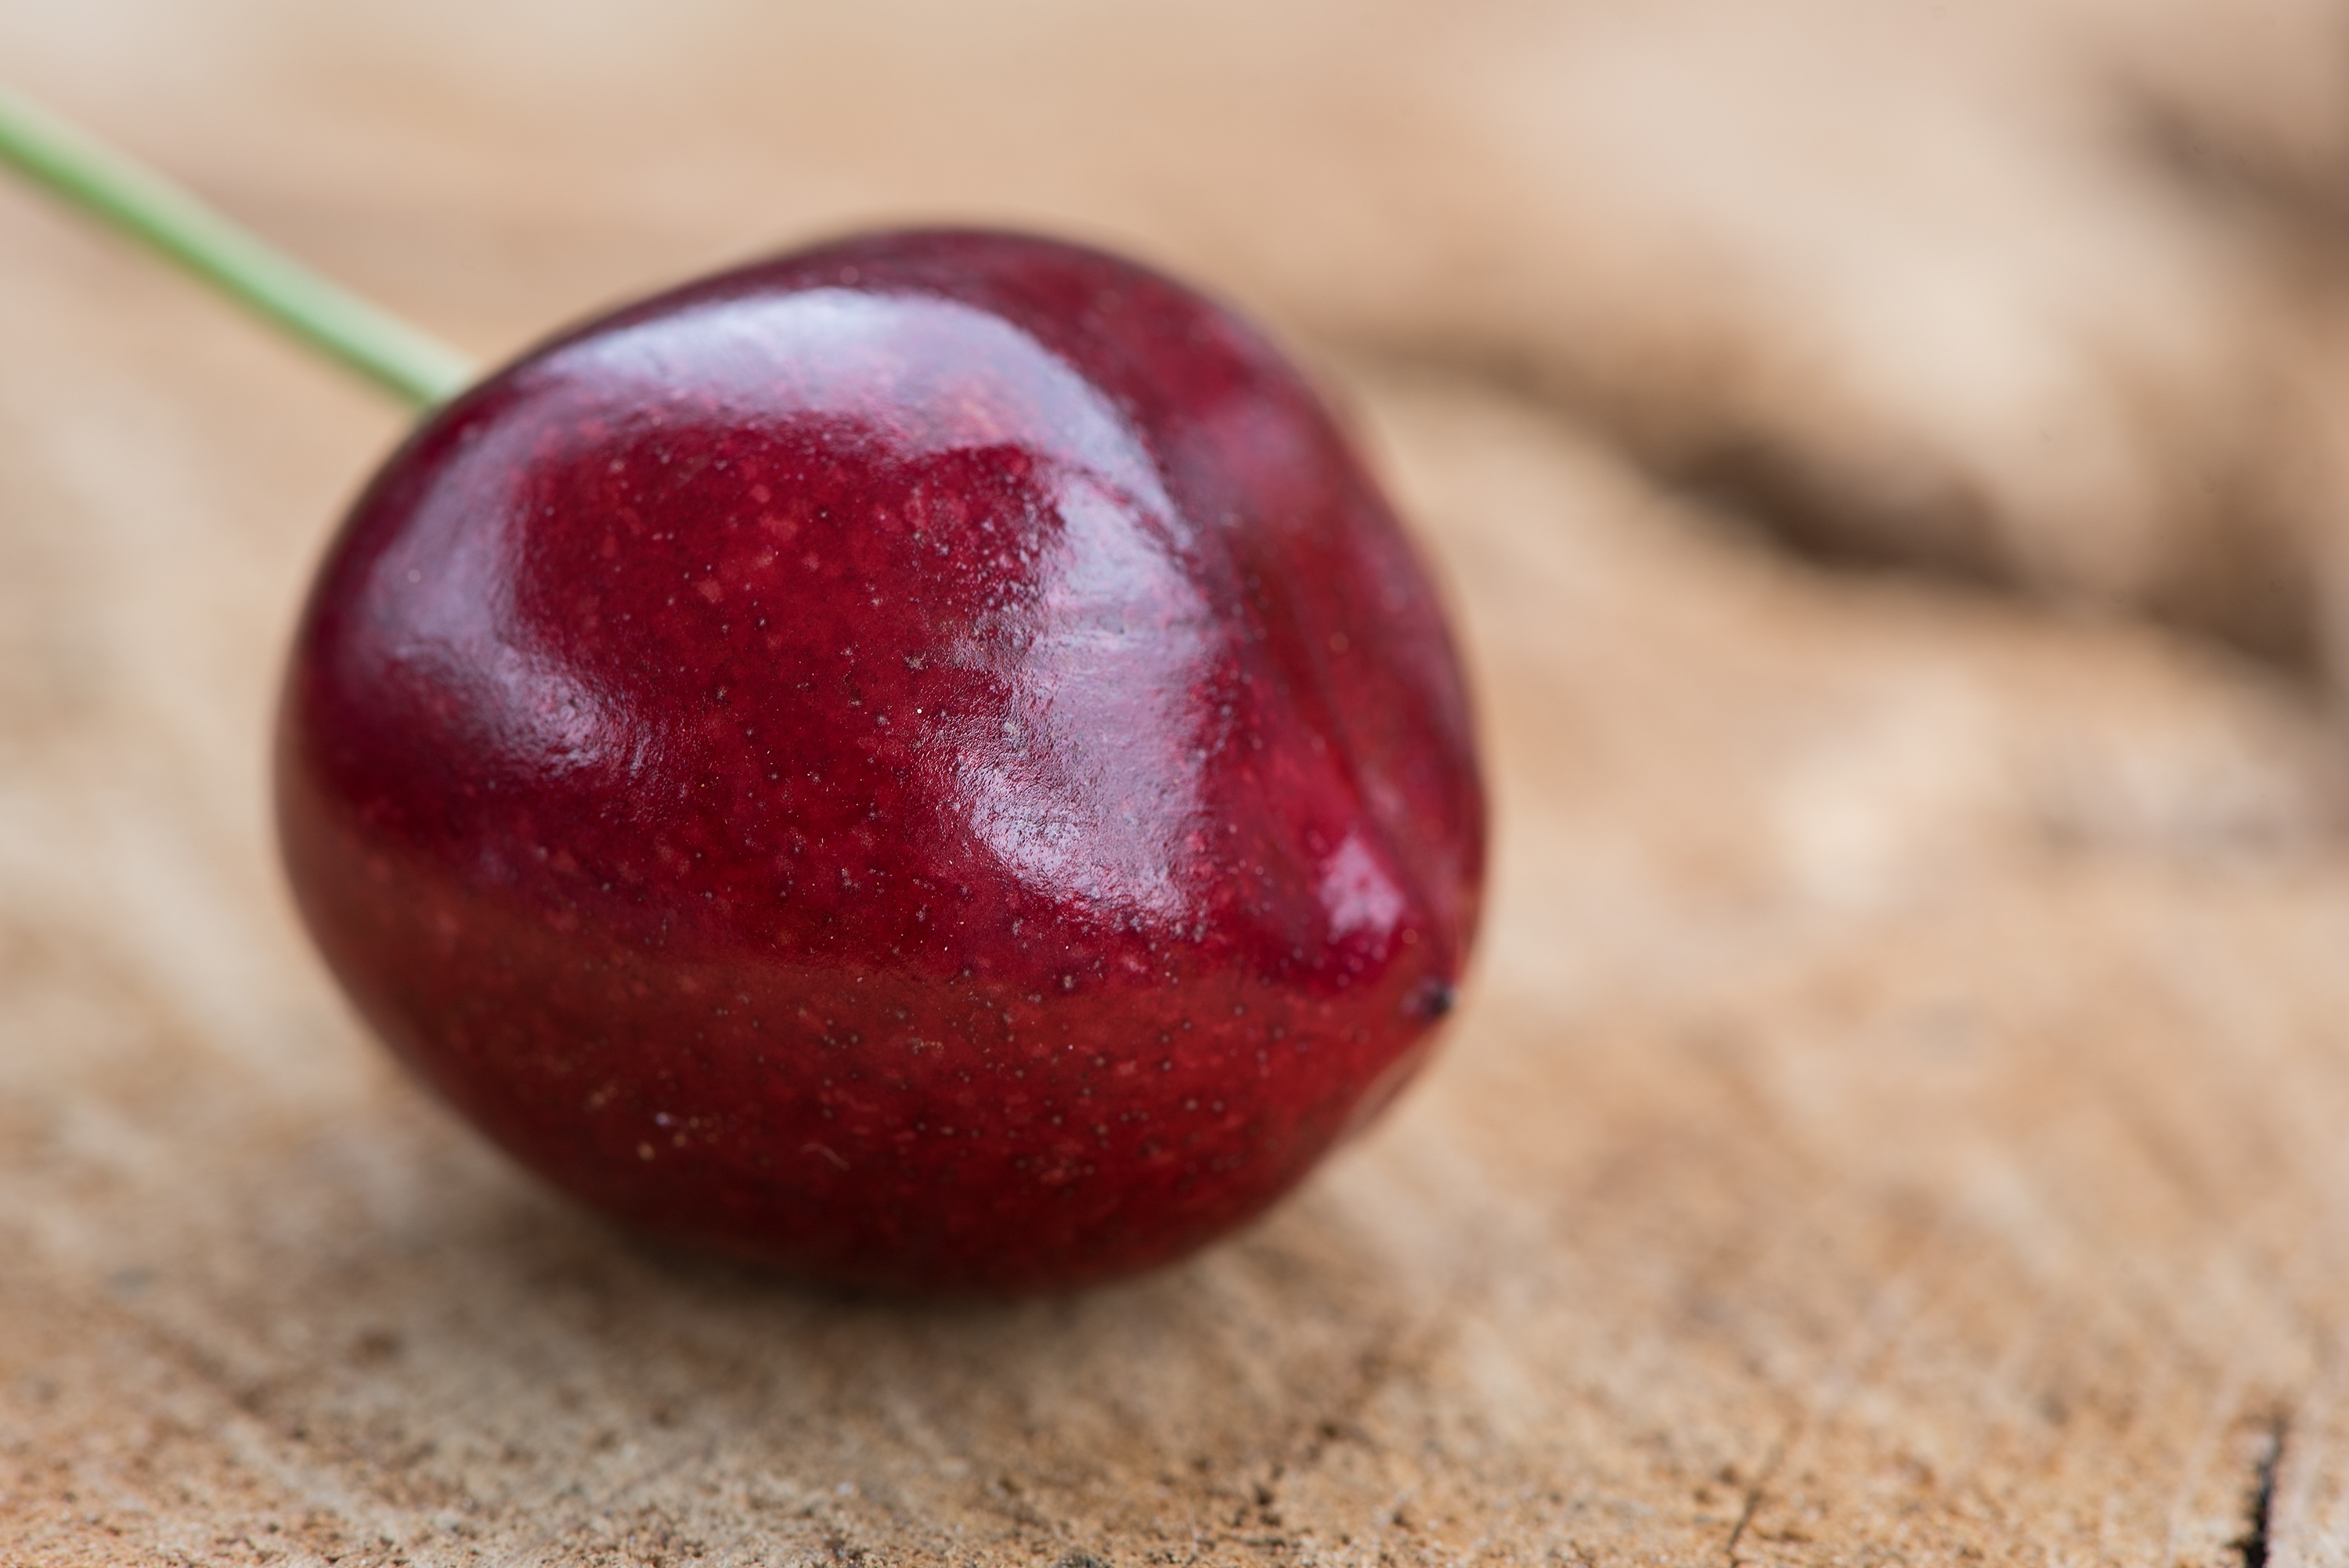
fruit, berry, sweet, purple, ripe, food, red, produce, juicy, close, close up, plum, cranberry, natural product, cherry, macro photography, superfood, fruity, stone fruit, still life photography, sweet cherry